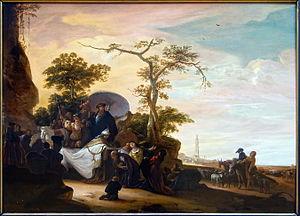
Melchisedech bénit Abraham au palais des beaux-arts de Lille.
Adriaen Verdoel, né vers 1620 à Vlissingen et mort le 16 janvier 1695 dans la même ville, est un peintre du siècle d'or néerlandais.